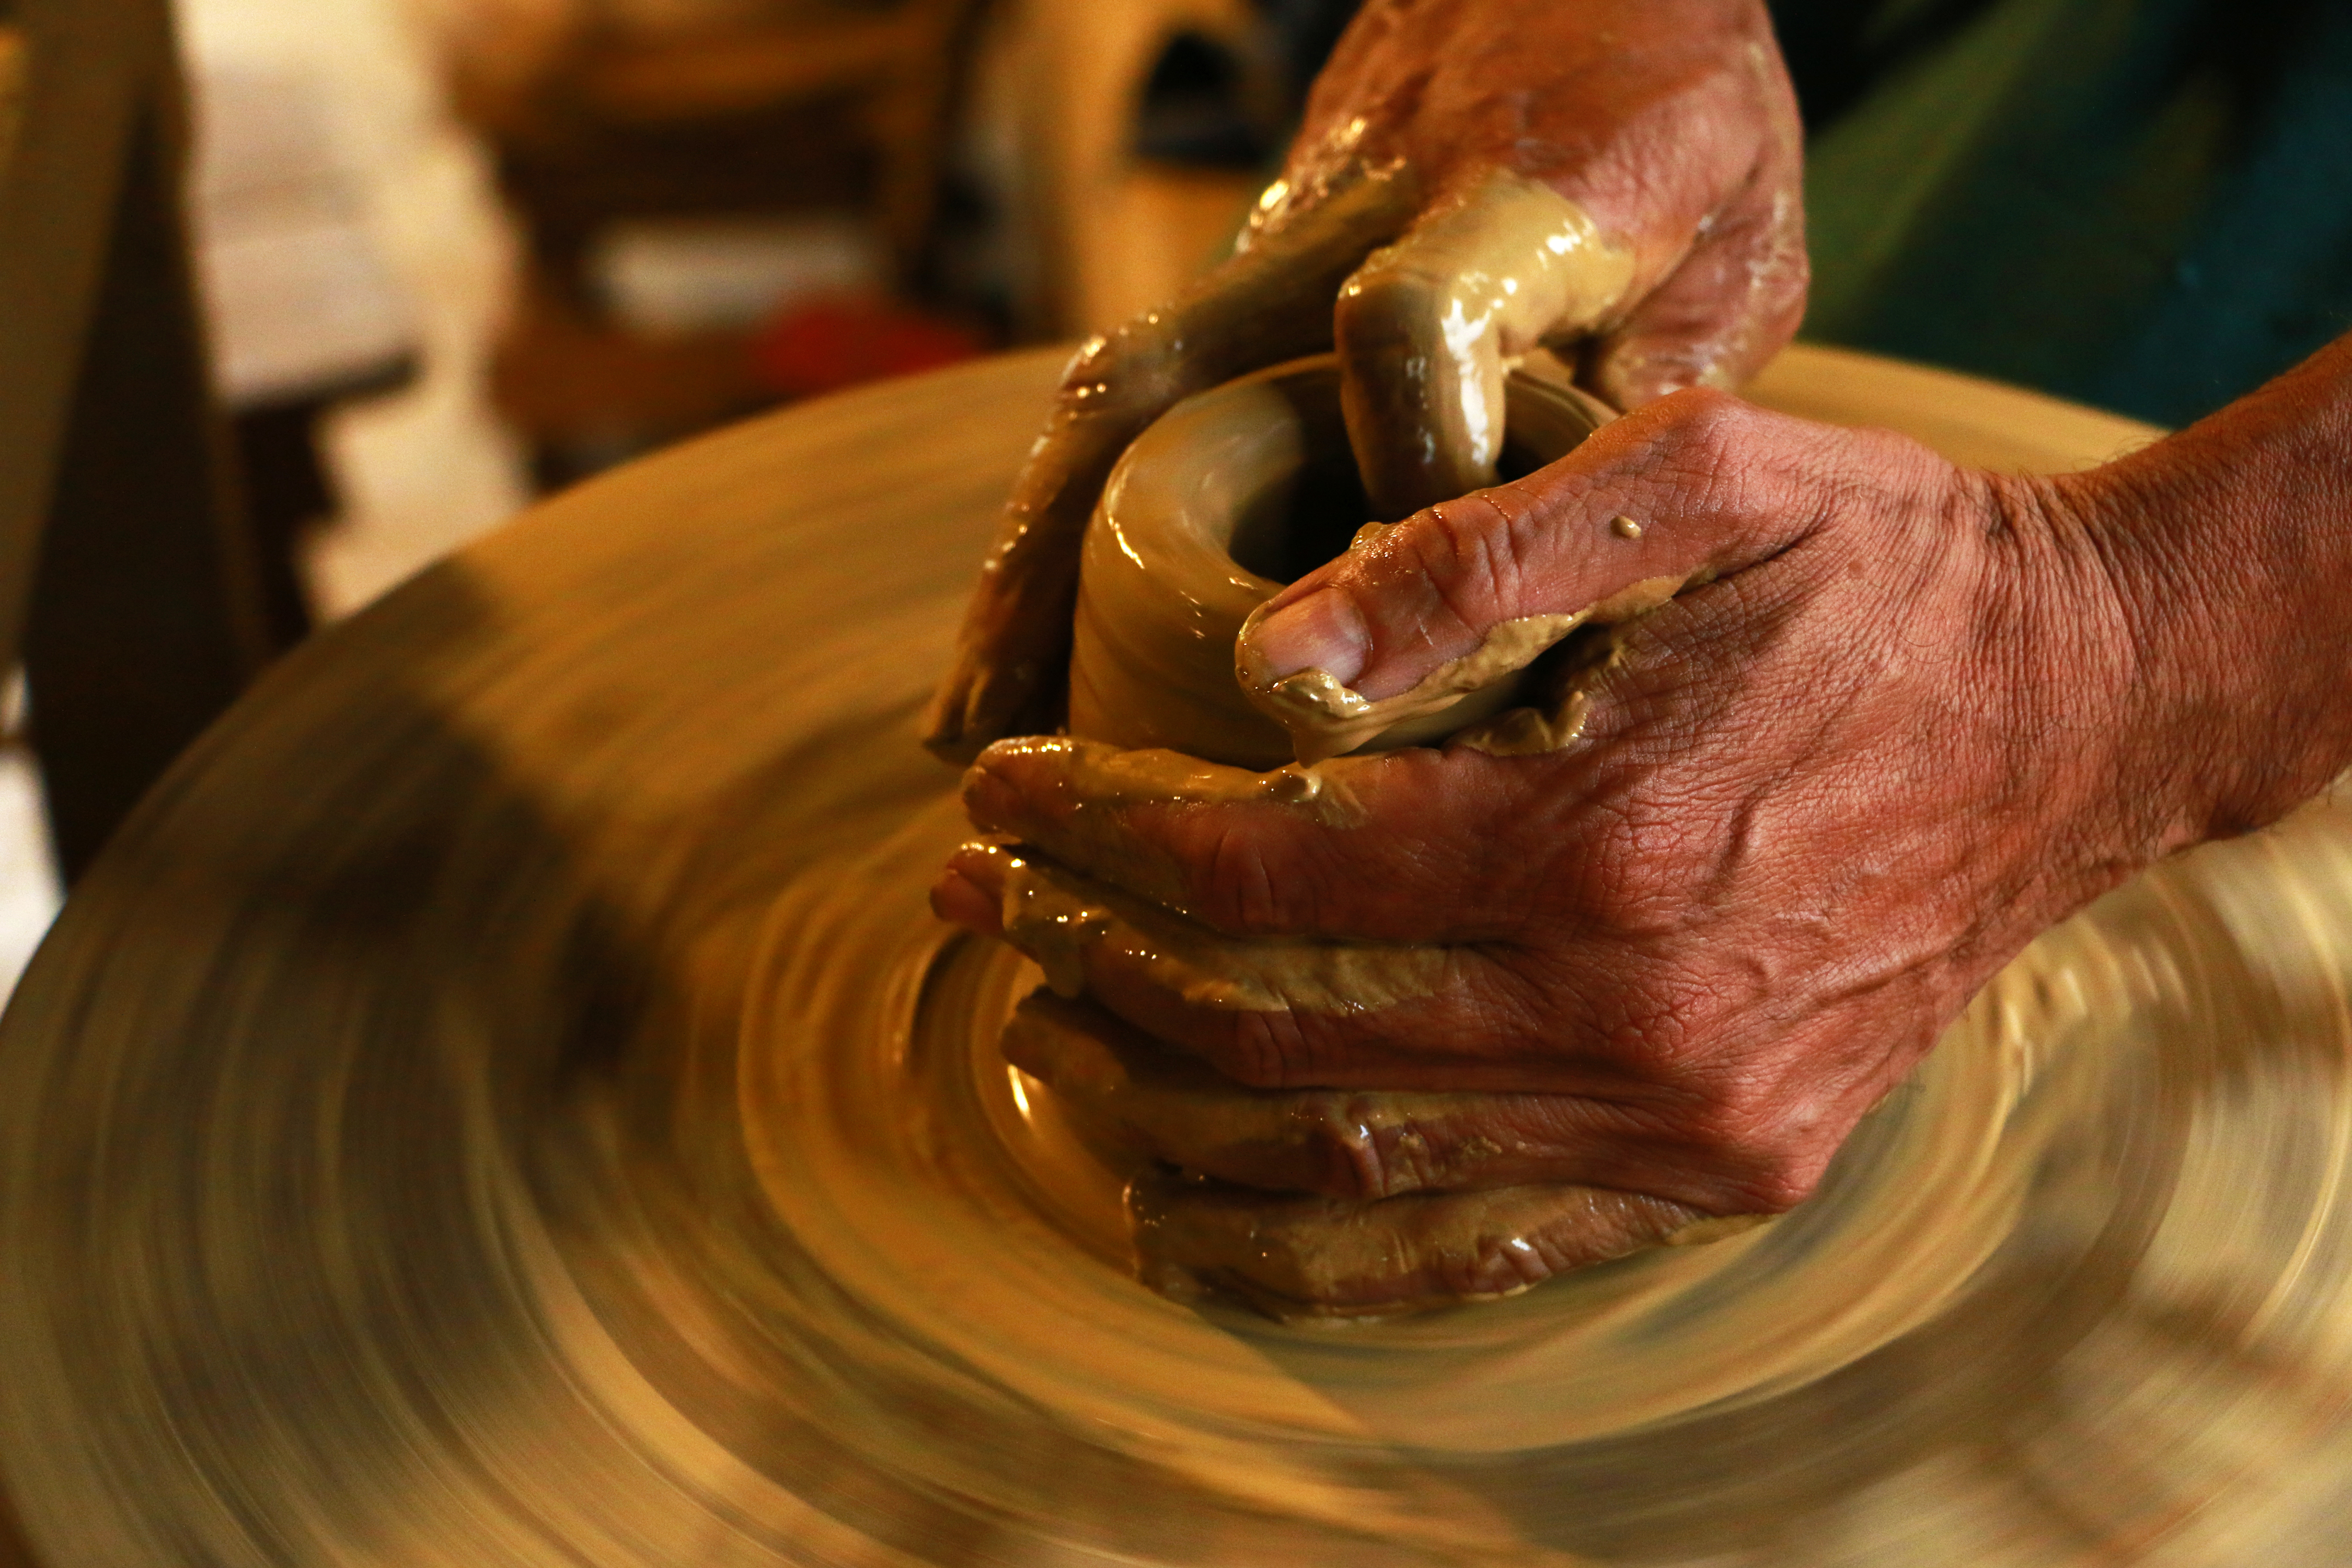
wood, wheel, workshop, spinning, pottery, close up, art, hands, handmade, clay, carving, ceramics, potter's wheel, royalty free images